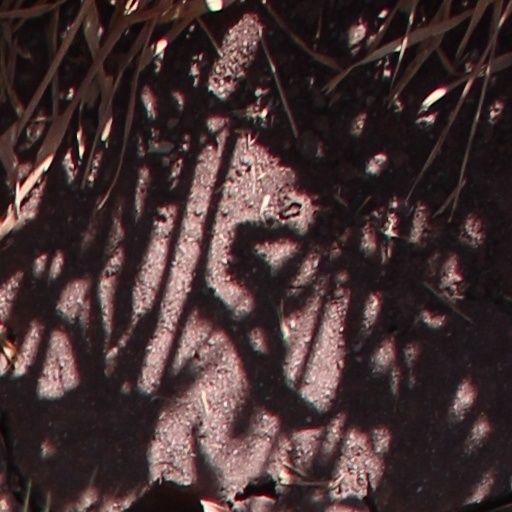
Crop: wheat